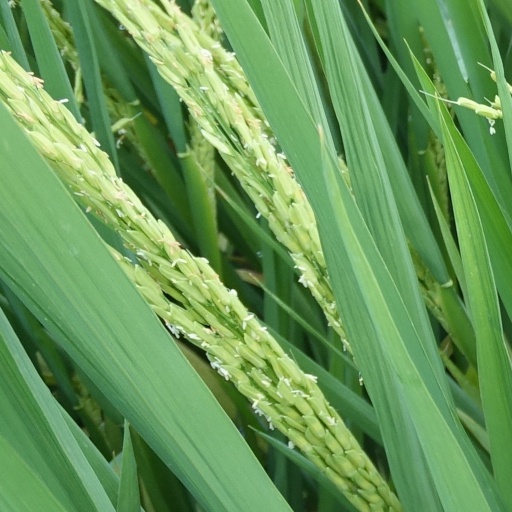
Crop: rice